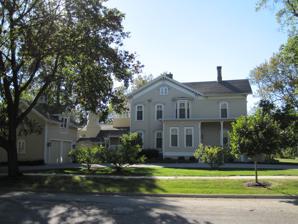
Building: William Whitney House
Country: United States of America
Year built: 1869
Historic house in Illinois, United States United States historic place William Whitney House U.S. National Register of Historic Places U.S. Historic district Contributing property Show map of Illinois Show map of the United States Location 142 E. First St. Hinsdale , DuPage County , Illinois , U.S. Coordinates 41°48′5″N 87°55′28″W / 41.80139°N 87.92444°W / 41.80139; -87.92444 Built 1869 Architectural style Late Victorian and Italianate NRHP reference No. 89001731 Added to NRHP October 19, 1989 The William Whitney House , also known as the Hallmark House , is a historic Late Victorian and Italianate residence in Hinsdale, Illinois . History William M. Whitney moved to Winfield in 1858 and was elected DuPage County Circuit Clerk and Recorder two years later. During his term, he became involved in real estate, and platted one of the first regions of Downers Grove . He purchased a house in Hinsdale in 1867 which he sold at three times the price three years later. Now wealthy, he moved into a newly constructed house on First Street. He was elected to the Illinois House of Representatives in 1870. During his term in the House, legislature was passed allowing for certificates of incorporation . Whitney immediately returned to his home town and gained the required signatures for a petition to incorporate Hinsdale, which was approved in 1873. The house was constructed for the Stodder family in 1869 and purchased by Whitney a year later. Whitney lost a substantial sum of money in the Panic of 1873 , and was forced to sell his house in 1879 to cover overdue taxes. Eighteen families have owned the house since Whitney. The house was featured in a national television commercial for Hallmark Cards , earning the residence its nickname. On October 19, 1989, the house was recognized by the National Park Service with a listing on the National Register of Historic Places . In 2008, it was deemed a contributing property to the Robbins Park Historic District . Architecture The house is on a 177-by-170-foot (54 m × 52 m) lot at the southwest corner of First Street and Park Avenue in Hinsdale. It is a wood-frame building, approximately 80 by 35 feet (24 m × 11 m). Most of the building is two stories; a section in the rear is only one story. This one-story section is a 1950s kitchen addition. A porch covers the front of the house, which extends to the east and west facades. The house features Italianate arch windows and cornice moldings. A two-car garage was added in 1988, replacing a 1950s garage. The second story has three evenly spaced windows on the north elevation. Two floor-length windows are found to the left of the double door entrance to the house. The doors are 9 feet (2.7 m) tall with rounded windows in the top panels. Side entrances are found along the east and west sides of the porch. A brick chimney rises through the roof. A basement runs under the entire house except under the east entrance. Basement walls are limestone blocks and irregular stones. References National Register of Historic Places Registration Form: William Whitney House Wikimedia Commons has media related to William Whitney House .